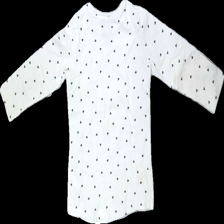
View: back
Type: Top
Category: Children
Brand: Lindex
Colors: White, Black
Material: 100% bomull
Pattern: Dots
Cut: C-collar
Size: 98
Season: All
Stains: Major
Damage: smuts fläckar
Damage location: top center
Damage 2: smuts fläckar
Damage 2 location: middle right
Damage 3: smuts fläckar
Damage 3 location: middle left
Price range: <50
Recommended usage: Export
Description: tröja med prickar
Comment: väldigt smutsig